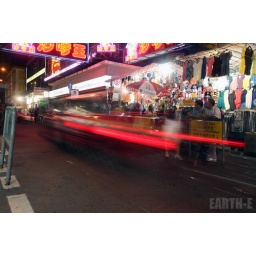
Taxis are allowed to use the cross roads in the market area. No prisoners taken here then.